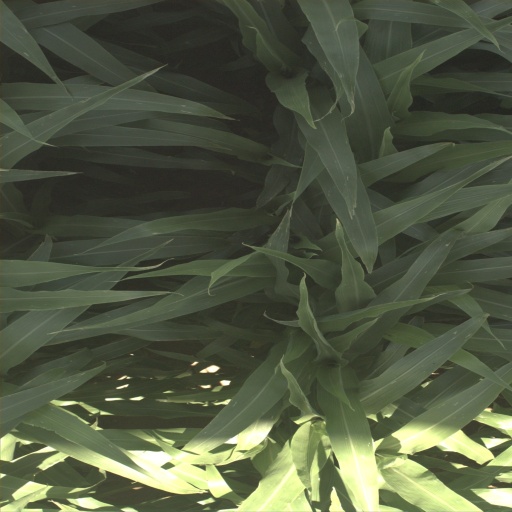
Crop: sorghum